List of books about renewable energy

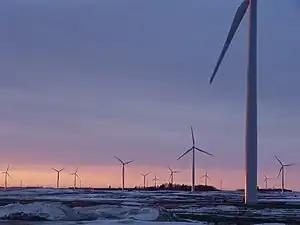
Wind farm

Renewable energy is energy which comes from natural resources such as sunlight, wind, rain, tides, and geothermal heat, which are renewable (naturally replenished). About 16% of global final energy consumption comes from renewables, with 10% coming from traditional biomass, which is mainly used for heating, and 3.4% from hydroelectricity. New renewables (small hydro, modern biomass, wind, solar, geothermal, and biofuels) account for another 3% and are growing very rapidly.